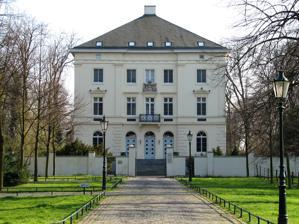
Building: Mickeln House
Country: Germany
Year built: 1843
Mickeln Manor House Rear view Mickeln House ( German : Schloss Mickeln ) is a manor house in Düsseldorf 's Himmelgeist neighbourhood. It was erected in 1843 on the site of Haus Mickeln , which went back to 1210. As that building had been destroyed in a fire in 1836, Herzog Ludwig von Arenberg used an insurance payment to have renowned architect Josef Niehaus rebuild the manor as a summer residence. Niehaus used engravings of villas built in the 16th century by Galeazzo Alessi as a template. The manor has a square plan, each side measuring 19.55 metres. All perspectives are designed identically, apart from an outside staircase on the northern side. The entrance portal is surrounded by lime trees . That concept was already envisaged in 1843, when the surrounding gardens were designed by Maximilian Friedrich Weyhe . Some of the trees, e.g. plane trees , European Beech , and two Lebanon cedars , have survived; the last-named are considered one of Düsseldorf's natural monuments . Since June 2000, the estate has been used as a conference centre and guest house by Düsseldorf University . Literature Ludger Fischer : Die schönsten Schlösser und Burgen am Niederrhein. Wartberg, Gudensberg-Gleichen 2004, ISBN 3-8313-1326-1 . Norbert Richarz, Susanne Weisser: Der Schlosspark Mickeln in Düsseldorf-Himmelgeist. In: Denkmalpflege im Rheinland. 19, 1, 2002, ISSN 0177-2619 , S. 9–14. External links Wikimedia Commons has media related to Mickeln House . Gardening authority of Düsseldorf Düsseldorf University about its conference centre List of natural monuments in Düsseldorf 51°9′58″N 6°48′25.50″E / 51.16611°N 6.8070833°E / 51.16611; 6.8070833